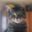
Label: cat